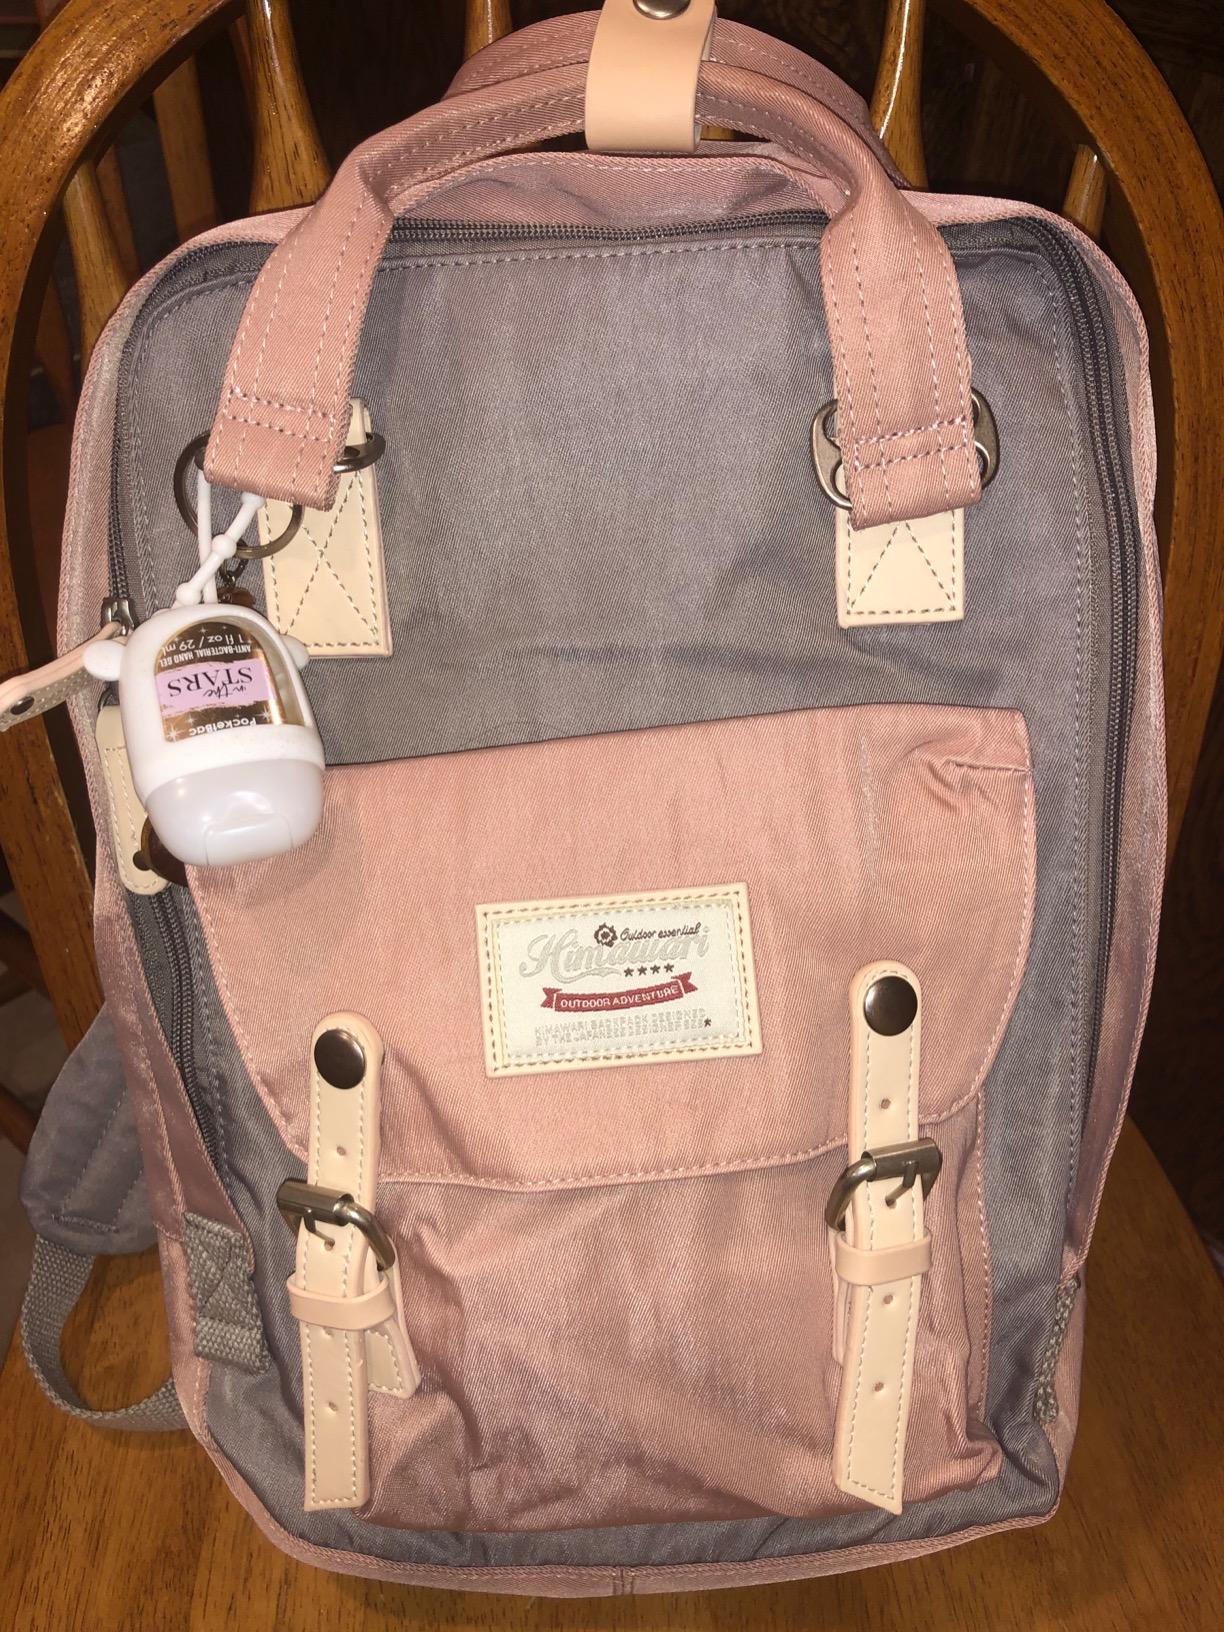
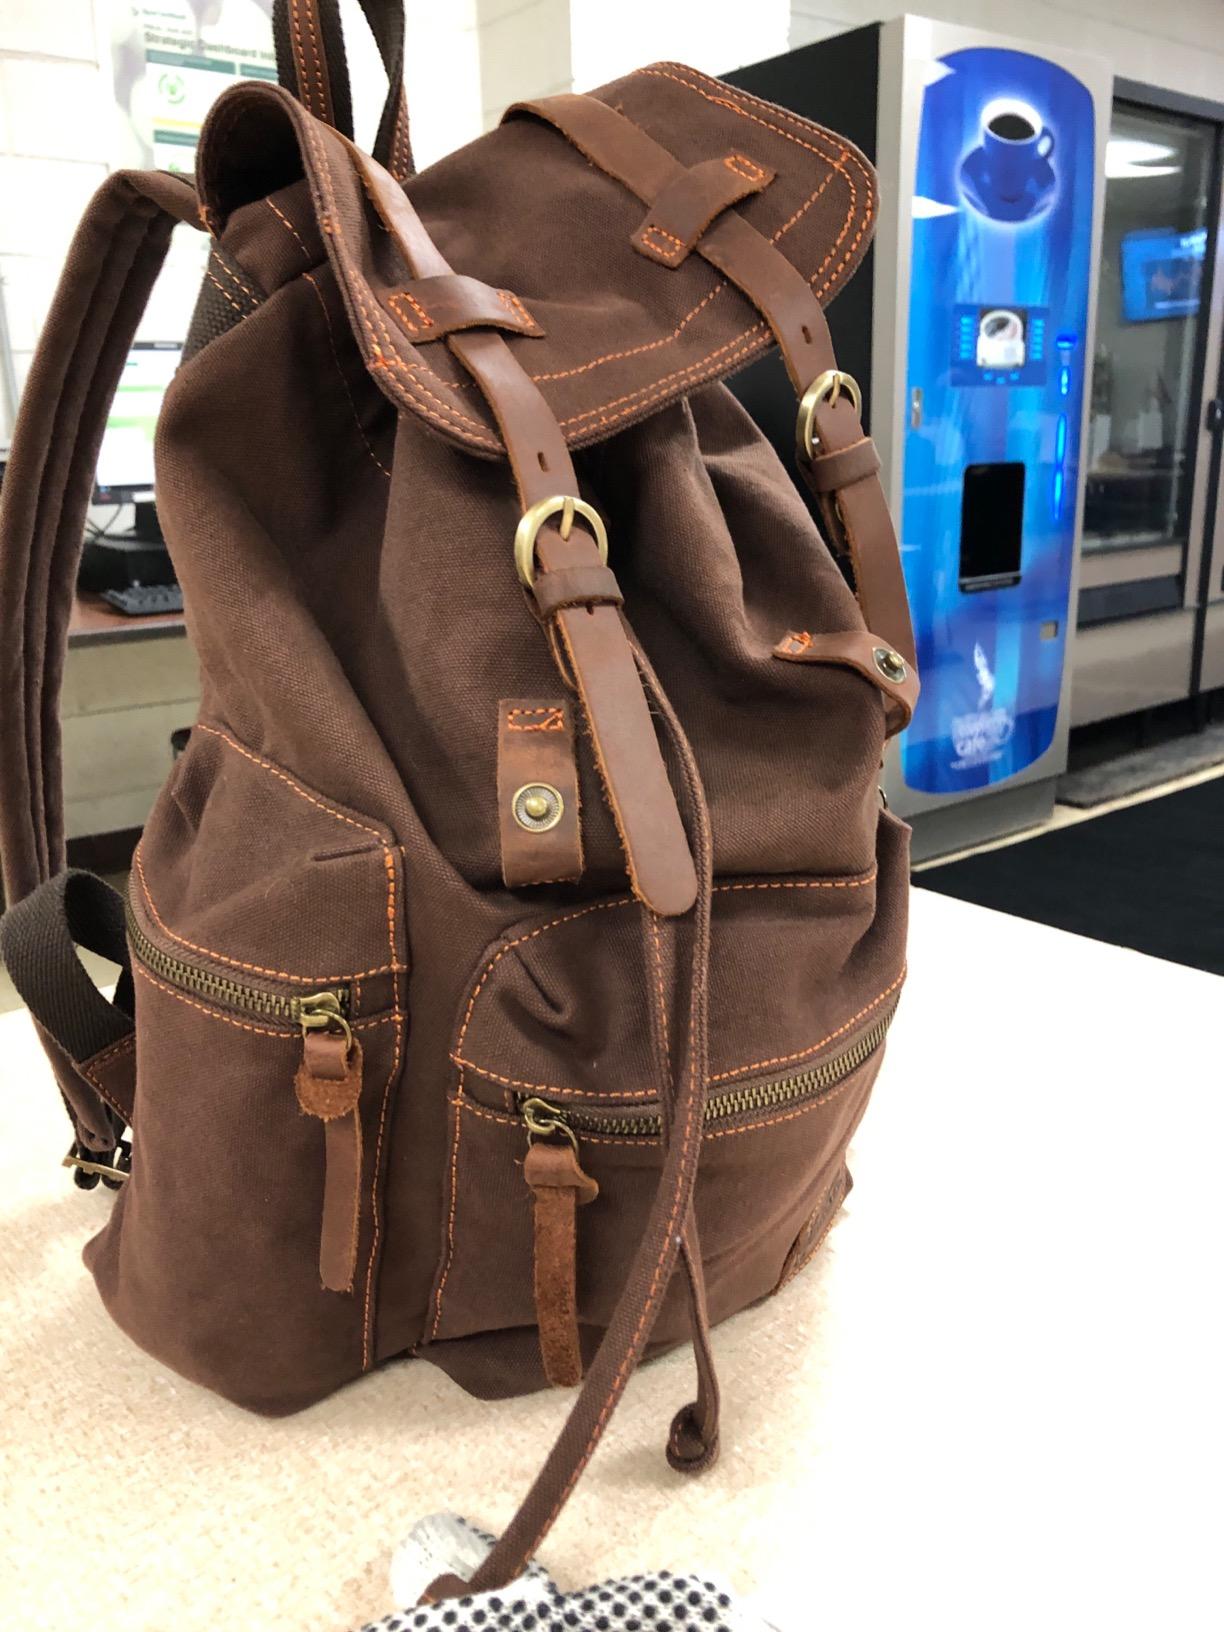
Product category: bag
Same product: no